Sacha Guitry

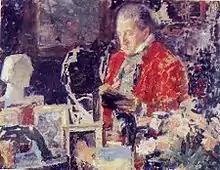
Guitry by Léon Gard

Critical re-assessment has been prompted by reissues of Guitry's films. In 2011, an auction of Guitry memorabilia, including manuscripts, drawings, paintings and photographs, was held at the Drouot-Richelieu in Paris; with more than eight hundred items, it was considered the most important collection of material relating to Guitry since the playwright's death.